Artus Quellinus III

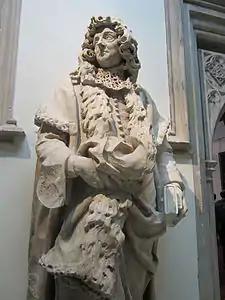
"Portrait of Sir John Cutler"

He worked from 1680 in partnership with the English carver and sculptor Grinling Gibbons, joining fellow Flemish artists Antoon Verhuke, John Nost, Peter van Dievoet and Laurens van der Meulen. Quellinus III and Gibbons collaborated on the altarpiece for the Roman Catholic chapel in Whitehall Palace (1685–86). After his early death, his widow married his studio assistant John Nost.